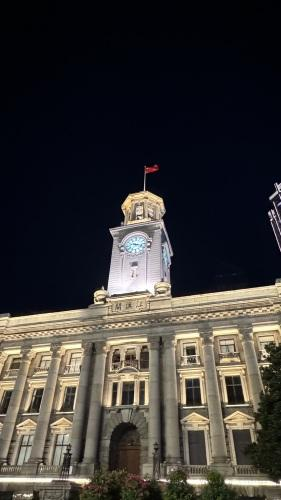
地标名称：外滩1号
所在城市：武汉市·江汉区